1916 Kentucky Derby

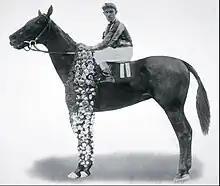
Johnny Loftus aboard George Smith at the 1916 Kentucky Derby

The 1916 Kentucky Derby was the 42nd running of the Kentucky Derby. The race took place on May 13, 1916.